Armed Forces of the Democratic Republic of the Congo

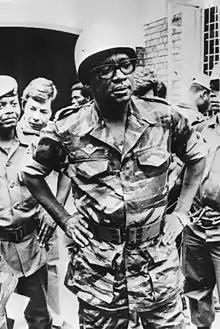

In early 1964, a new crisis broke out as Congolese rebels calling themselves "Simba" (Swahili for "Lion") rebelled against the government. They were led by Pierre Mulele, Gaston Soumialot and Christophe Gbenye who were former members of Gizenga's Parti Solidaire Africain (PSA). The rebellion affected Kivu and Eastern (Orientale) provinces. By August they had captured Stanleyville and set up a rebel government there. As the rebel movement spread, discipline became more difficult to maintain, and acts of violence and terror increased. Thousands of Congolese were executed, including government officials, political leaders of opposition parties, provincial and local police, school teachers, and others believed to have been Westernised. Many of the executions were carried out with extreme cruelty, in front of a monument to Lumumba in Stanleyville. Tshombe decided to use foreign mercenaries as well as the ANC to suppress the rebellion. Mike Hoare was employed to create the English-speaking 5 Commando at Kamina, with the assistance of a Belgian officer, Colonel Frederic Vanderwalle, while 6 Commando (Congo) was French-speaking and originally under the command of a Belgian Army colonel, Lamouline. By August 1964, the mercenaries, with the assistance of other ANC troops, were making headway against the Simba rebellion. Fearing defeat, the rebels started taking hostages of the local white population in areas under their control. These hostages were rescued in Belgian airdrops (Operations Dragon Rouge and Dragon Noir) over Stanleyville and Paulis airlifted by U.S. aircraft. The operation coincided with the arrival of mercenary units (seemingly including the hurriedly formed 5th Mechanised Brigade) at Stanleyville which was quickly captured. It took until the end of the year to completely put down the remaining areas of rebellion during "Operation South".